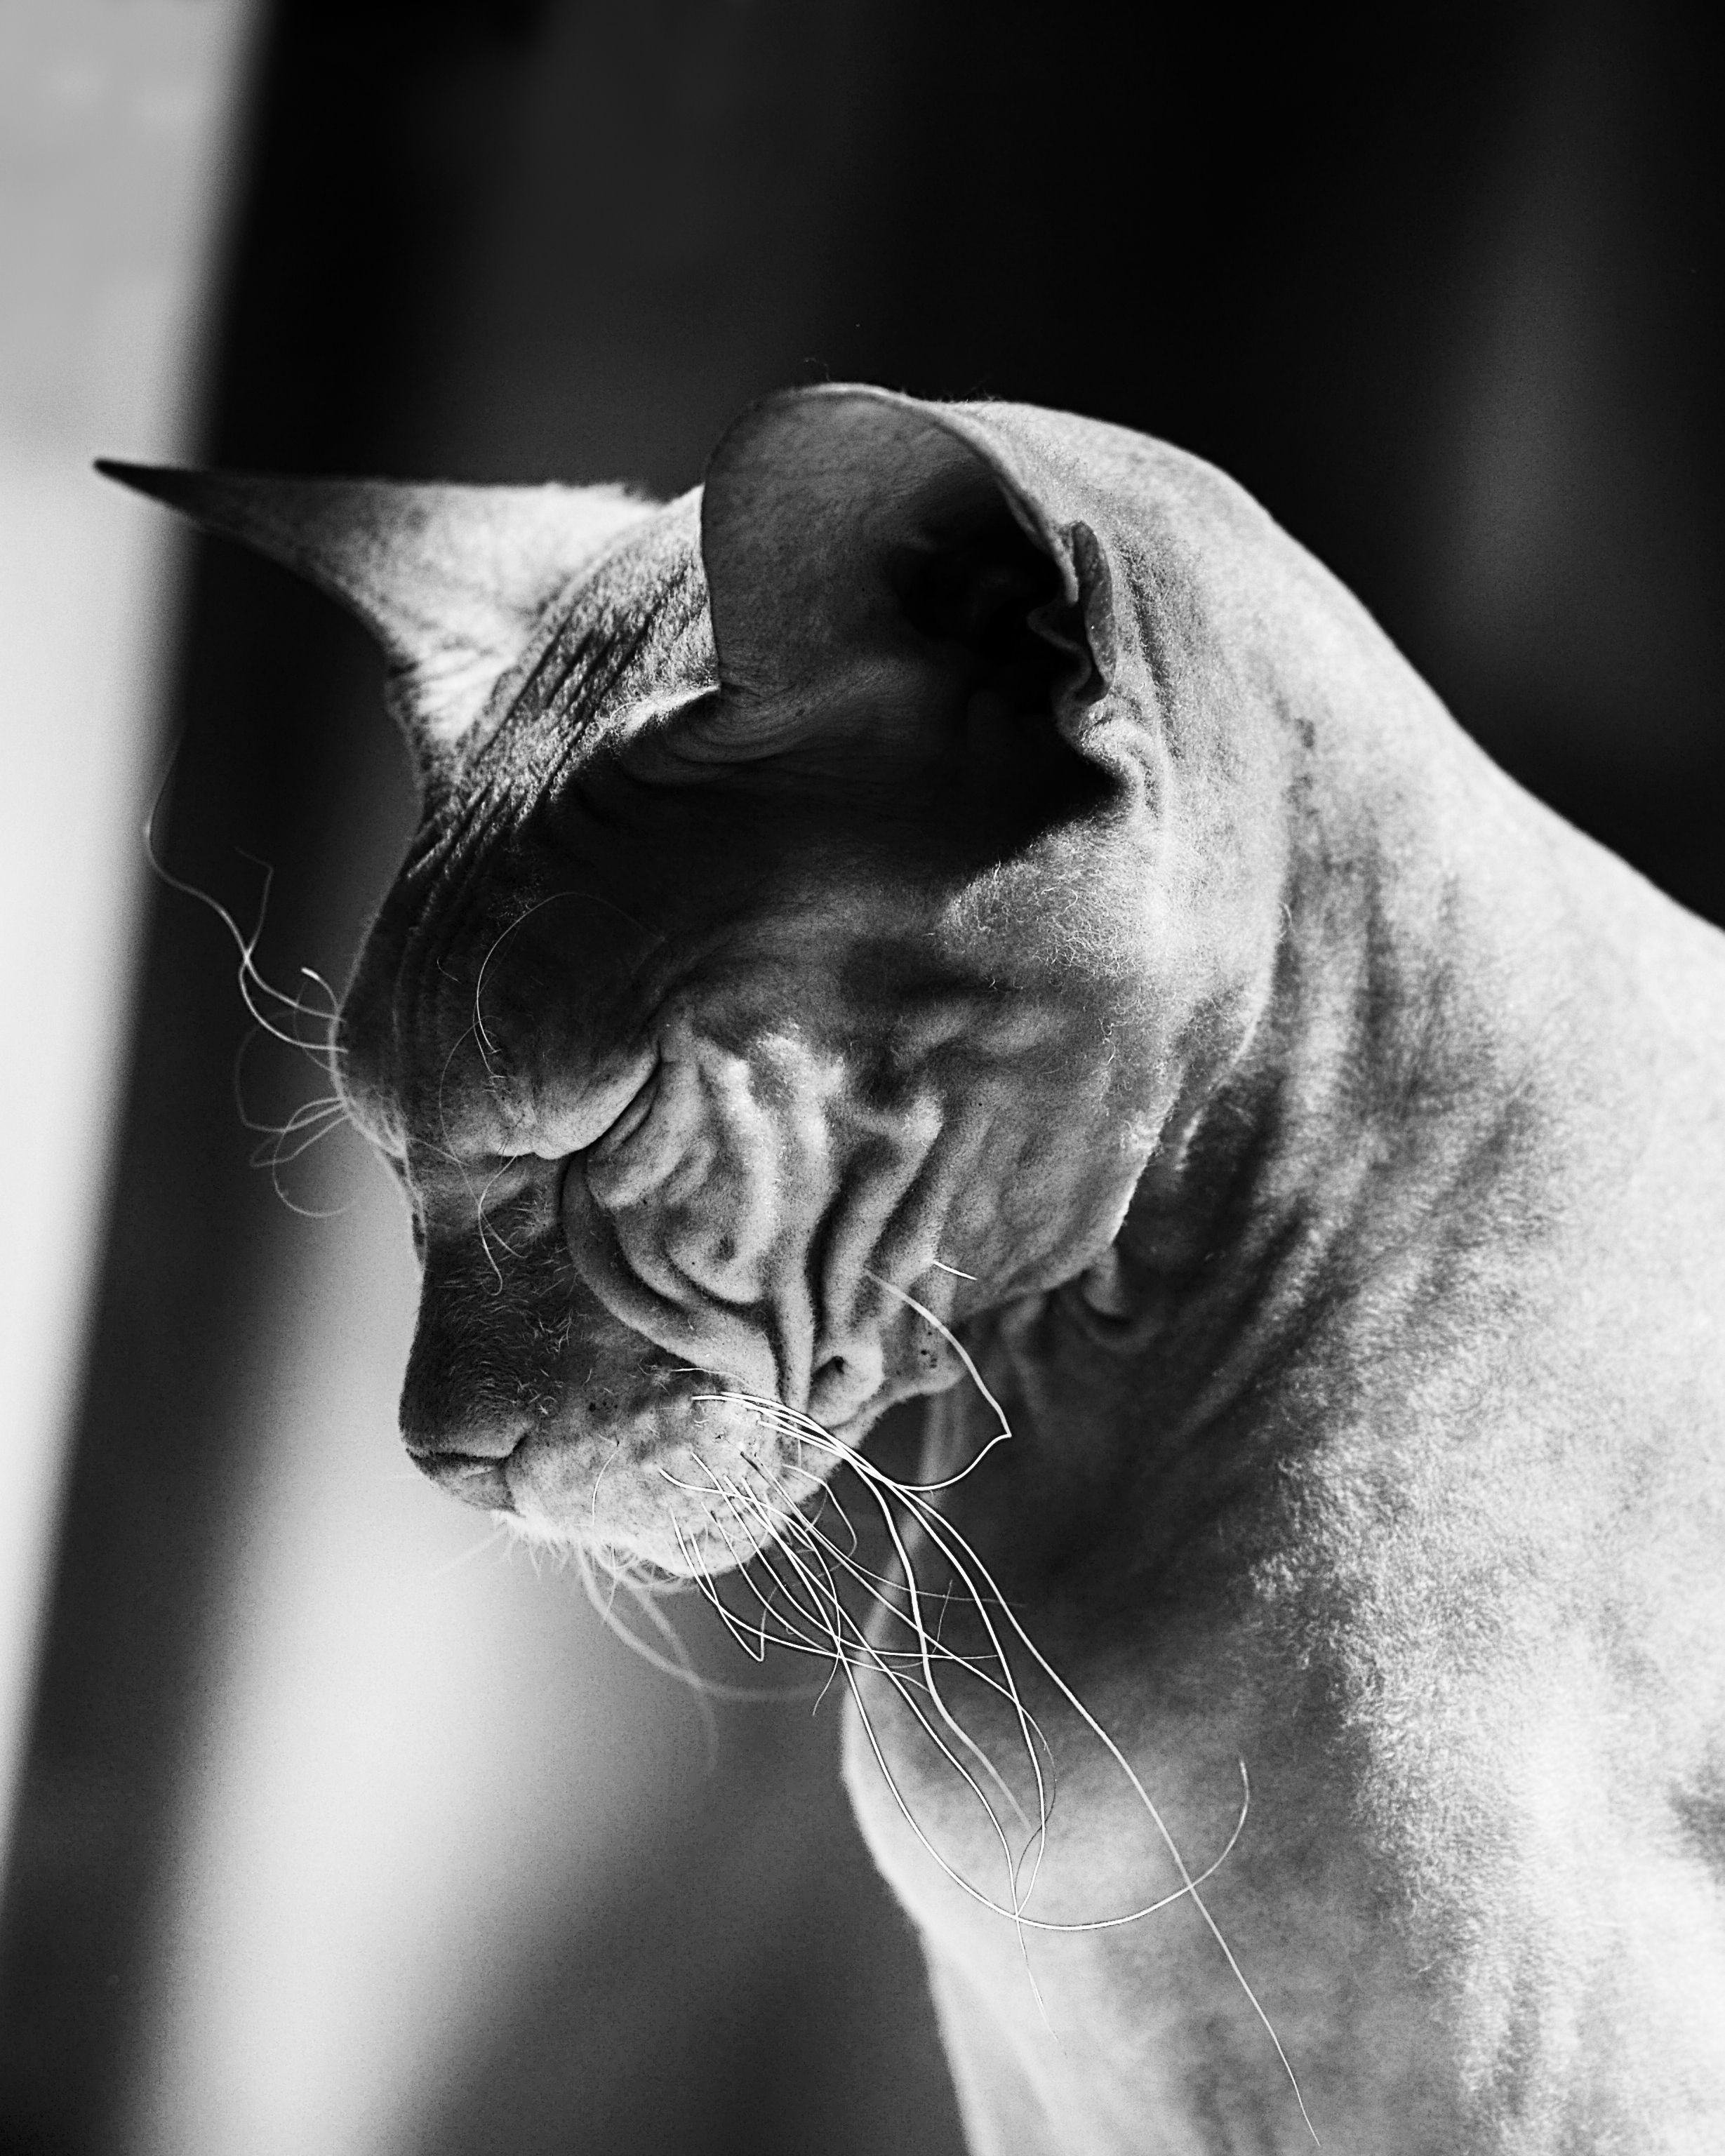
A Cat
The image shows a shot taken to cat showing its face details. The lighting, coming from above and below, is making the shot look dramatic.
The image shows a close up shot taken to cat while closing its eyes. The close up shot is showing every detail of  the cat's face. The image has many dramatic elements that makes the shot look cinematic, the black and white filter, the lighting from above and below and the cat's pose, making the cat look evil in someway.
Labels: Head, Person, Animal, Cat, Mammal, Pet, Face, background
Camera: NIKON CORPORATION NIKON D3100
Lens: 50.0 mm f/1.4, AF-S Nikkor 50mm f/1.4G
Aperture: F3.5
Exposure: 1/1000 sec
ISO: 100
Focal length: 50.0 mm